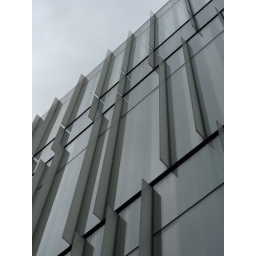
glass fins to building in brussels